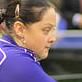
Age: 31